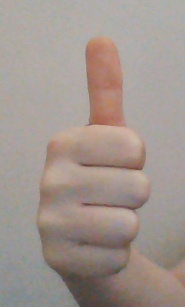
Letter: aleff